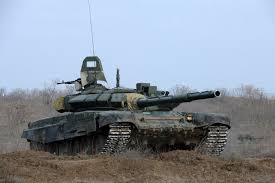
Label: T-72